Kate Eckhardt

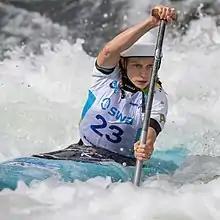
Eckhardt in 2022

Kate Eckhardt (born 29 October 1997) is an Australian slalom canoeist who has competed at the international level since 2013.